History of the Labour Party (Ireland)

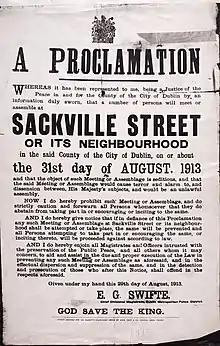
Proclamation banning a public meeting called by James Larkin in Sackville Street, Dublin, August 1913

In August 1912, William Partridge, a nationalist city councillor on Dublin Corporation, was dismissed from employment by the Great Southern & Western Railway for protesting against preferential promotion of Protestants over Catholics in the Inchicore works. He became a full time paid-official for the IT&GWU, and organised in County Dublin and Cork City. Partridge, a prolific contributor to the IT&GWU organ, the "Irish Worker", was known for combining his fervent Catholic beliefs with radical syndicalist convictions. He won a seat for the newly launched Labour Party in the January 1913 municipal elections in Dublin.